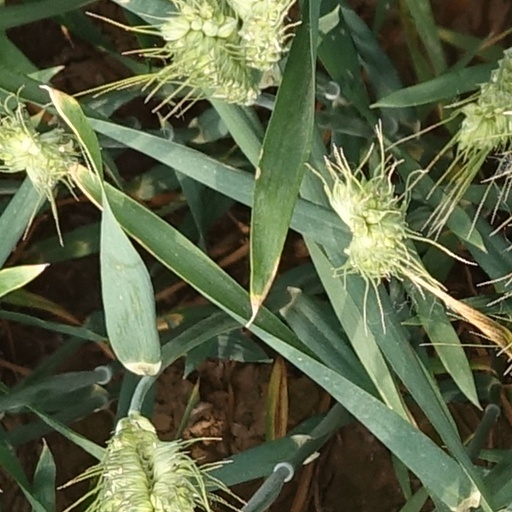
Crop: wheat